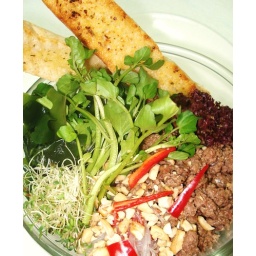
weekend specials: vegetarian Italian wedding soup, Viet salad, burritos, rice ball in Matcha green tea broth..